Bungonia National Park

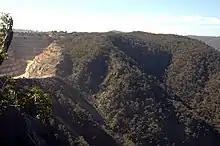
The Boral limestone quarry at the northern end of Bungonia Gorge. Large boulders can be seen rolling down the sides of the hill into the gorge below

The average summer temperature in Bungonia National Park is between 12 degrees Celsius and 26 degrees Celsius with the highest recorded temperature being 40 degrees Celsius. Due to its increased altitude and inland southerly position, the park receives very cool winter temperatures. On average the temperature sits between 1 degree Celsius and 14 degrees Celsius with the lowest ever recorded temperature being -9 degrees Celsius. Average rainfall in the region is around 665mm with most precipitation occurring in March and the least in September. The highest recorded rainfall in a single day is 200.7mm.